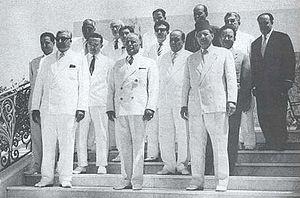
Premier gouvernement tunisien en 1957. Au premier rang de gauche à droite figurent Bahi Ladgham (ministre de la Défense), Habib Bourguiba (président et chef du gouvernement) et Jallouli Farès (président de l'assemblée constituante). Sur cette photo on peut voir aussi Ahmed Mestiri, Béchir Ben Yahmed, Mahmoud El Materi, Mohamed Masmoudi et Abdallah Farhat.
Le second gouvernement Habib Bourguiba est le deuxième gouvernement tunisien formé après l'indépendance de la Tunisie. Le 25 juillet 1957, Bourguiba est désigné président de la République tunisienne par l'assemblée constituante et présente la démission de son premier gouvernement le 29 juillet. Son gouvernement dans sa nouvelle composition reste en fonction jusqu'à son élection en tant que président le 8 novembre 1959. Un nouveau gouvernement est alors formé et dirige le pays jusqu'à la formation d'un gouvernement dirigé à nouveau par un Premier ministre en 1969.